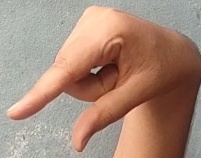
ASL sign: Q